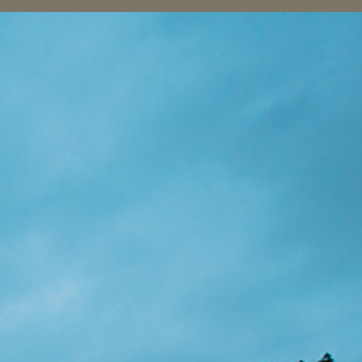
Material: sky